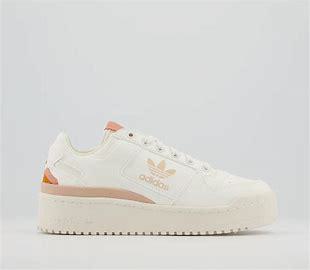
Brand: Adidas
Model: Forum Bold